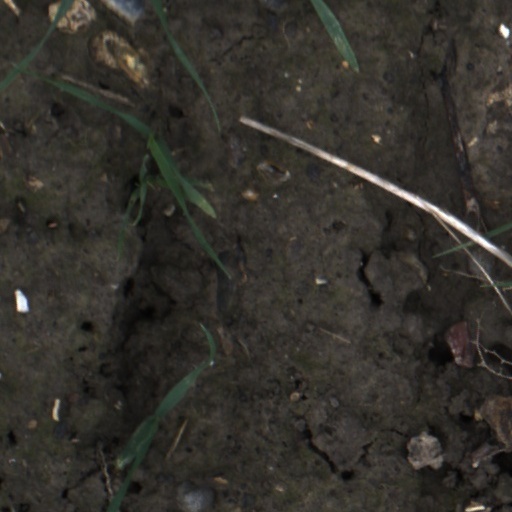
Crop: wheat